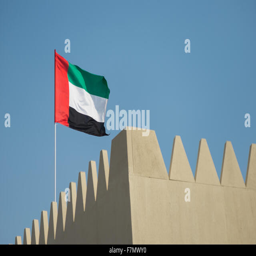
flag flying from a pole